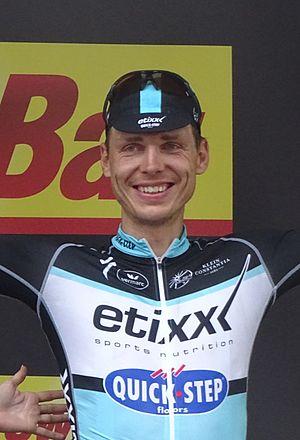
Reportage réalisé le mardi 7 juillet à l'occasion de l'arrivée de la quatrième étape du Tour de France 2015 à Cambrai, Nord-Pas-de-Calais, France.